Mark Herras

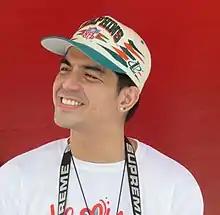
Herras at the Santiago Apostol de Quingua Salubong Festival 2021

Mark Angelo Santos Herras (born December 14, 1986) is a Filipino actor. Mark Herras won in the reality talent show "StarStruck" aired in GMA Network. He also appeared in "Forever in My Heart", "Encantadia", "SOP", and played one of the three main protagonists in "I Luv NY" and one of the two lead roles in "Artikulo 247".